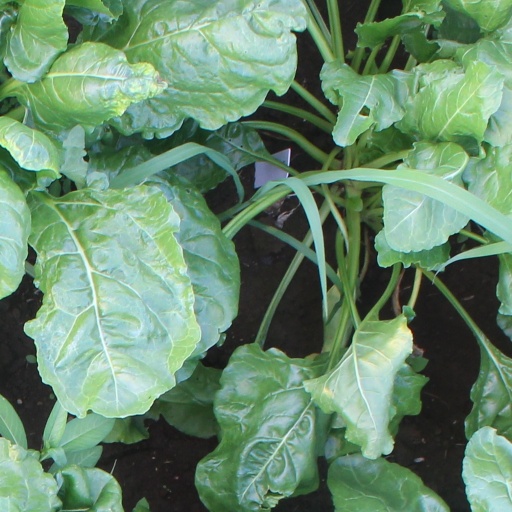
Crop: sugar beet